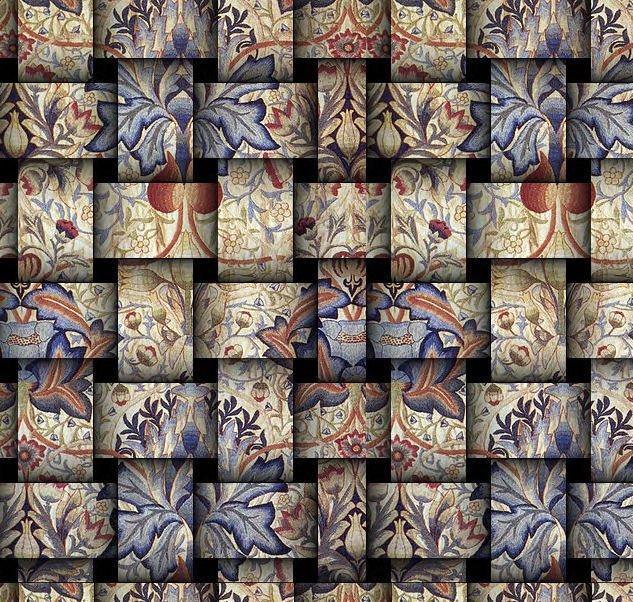
Texture: interlaced